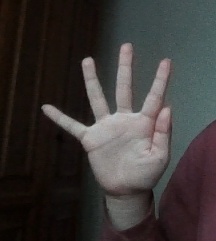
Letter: sheen